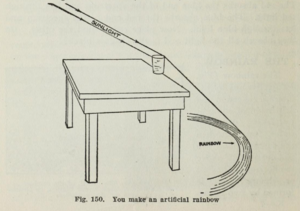
Cirkumzenitalbue / Kunstige cirkumzenitalbuer
Opstilling til dannelse af kunstig cirkumzenitalbue fra Gilbert light experiments for boys, s. 98 (Eksperiment nr. 94).
En cirkumzenitalbue er et optisk fænomen, der ligner en omvendt regnbue, men hører til halo-familien og skyldes, at sollyset refrakteres gennem iskrystaller, især i cirrus- og cirrostratusskyer, fremfor gennem vanddråber. Buen opstår et pænt stykke over Solen, omkring 46°, og danner maksimalt en fjerdedel af en cirkel med centrum i zenit. Cirkumzenitalbuen er et af de mest farverige medlemmer af halo-familien. Farverne, der går fra violet i toppen til rød forneden, er klarere end dem, man ser i regnbuer, fordi der er meget mindre overlap mellem dem i formationen.